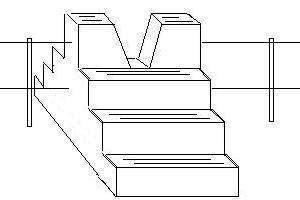
un style rural permettant des pietons d'affranchir les clotures des champs Construction: Bois, Pierre, Béton,
Collinstown, ou Baile na gCailleach est un village au nord du comté de Westmeath, à environ 18 kilomètres au nord-est de la ville la plus proche, Mullingar.
Un mass path est un chemin piétonnier ou route interconnectant des destinations fréquemment utilisée par les communautés rurales, et qui traditionnellement conduisaient à une église célébrant la messe dominicale. Elles étaient très courantes dans les siècles qui ont précédé le transport motorisé en Europe occidentale, et en particulier les îles britanniques, et les Pays-Bas